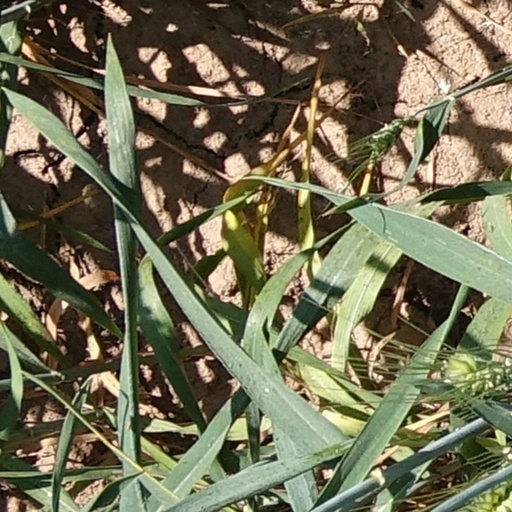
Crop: wheat